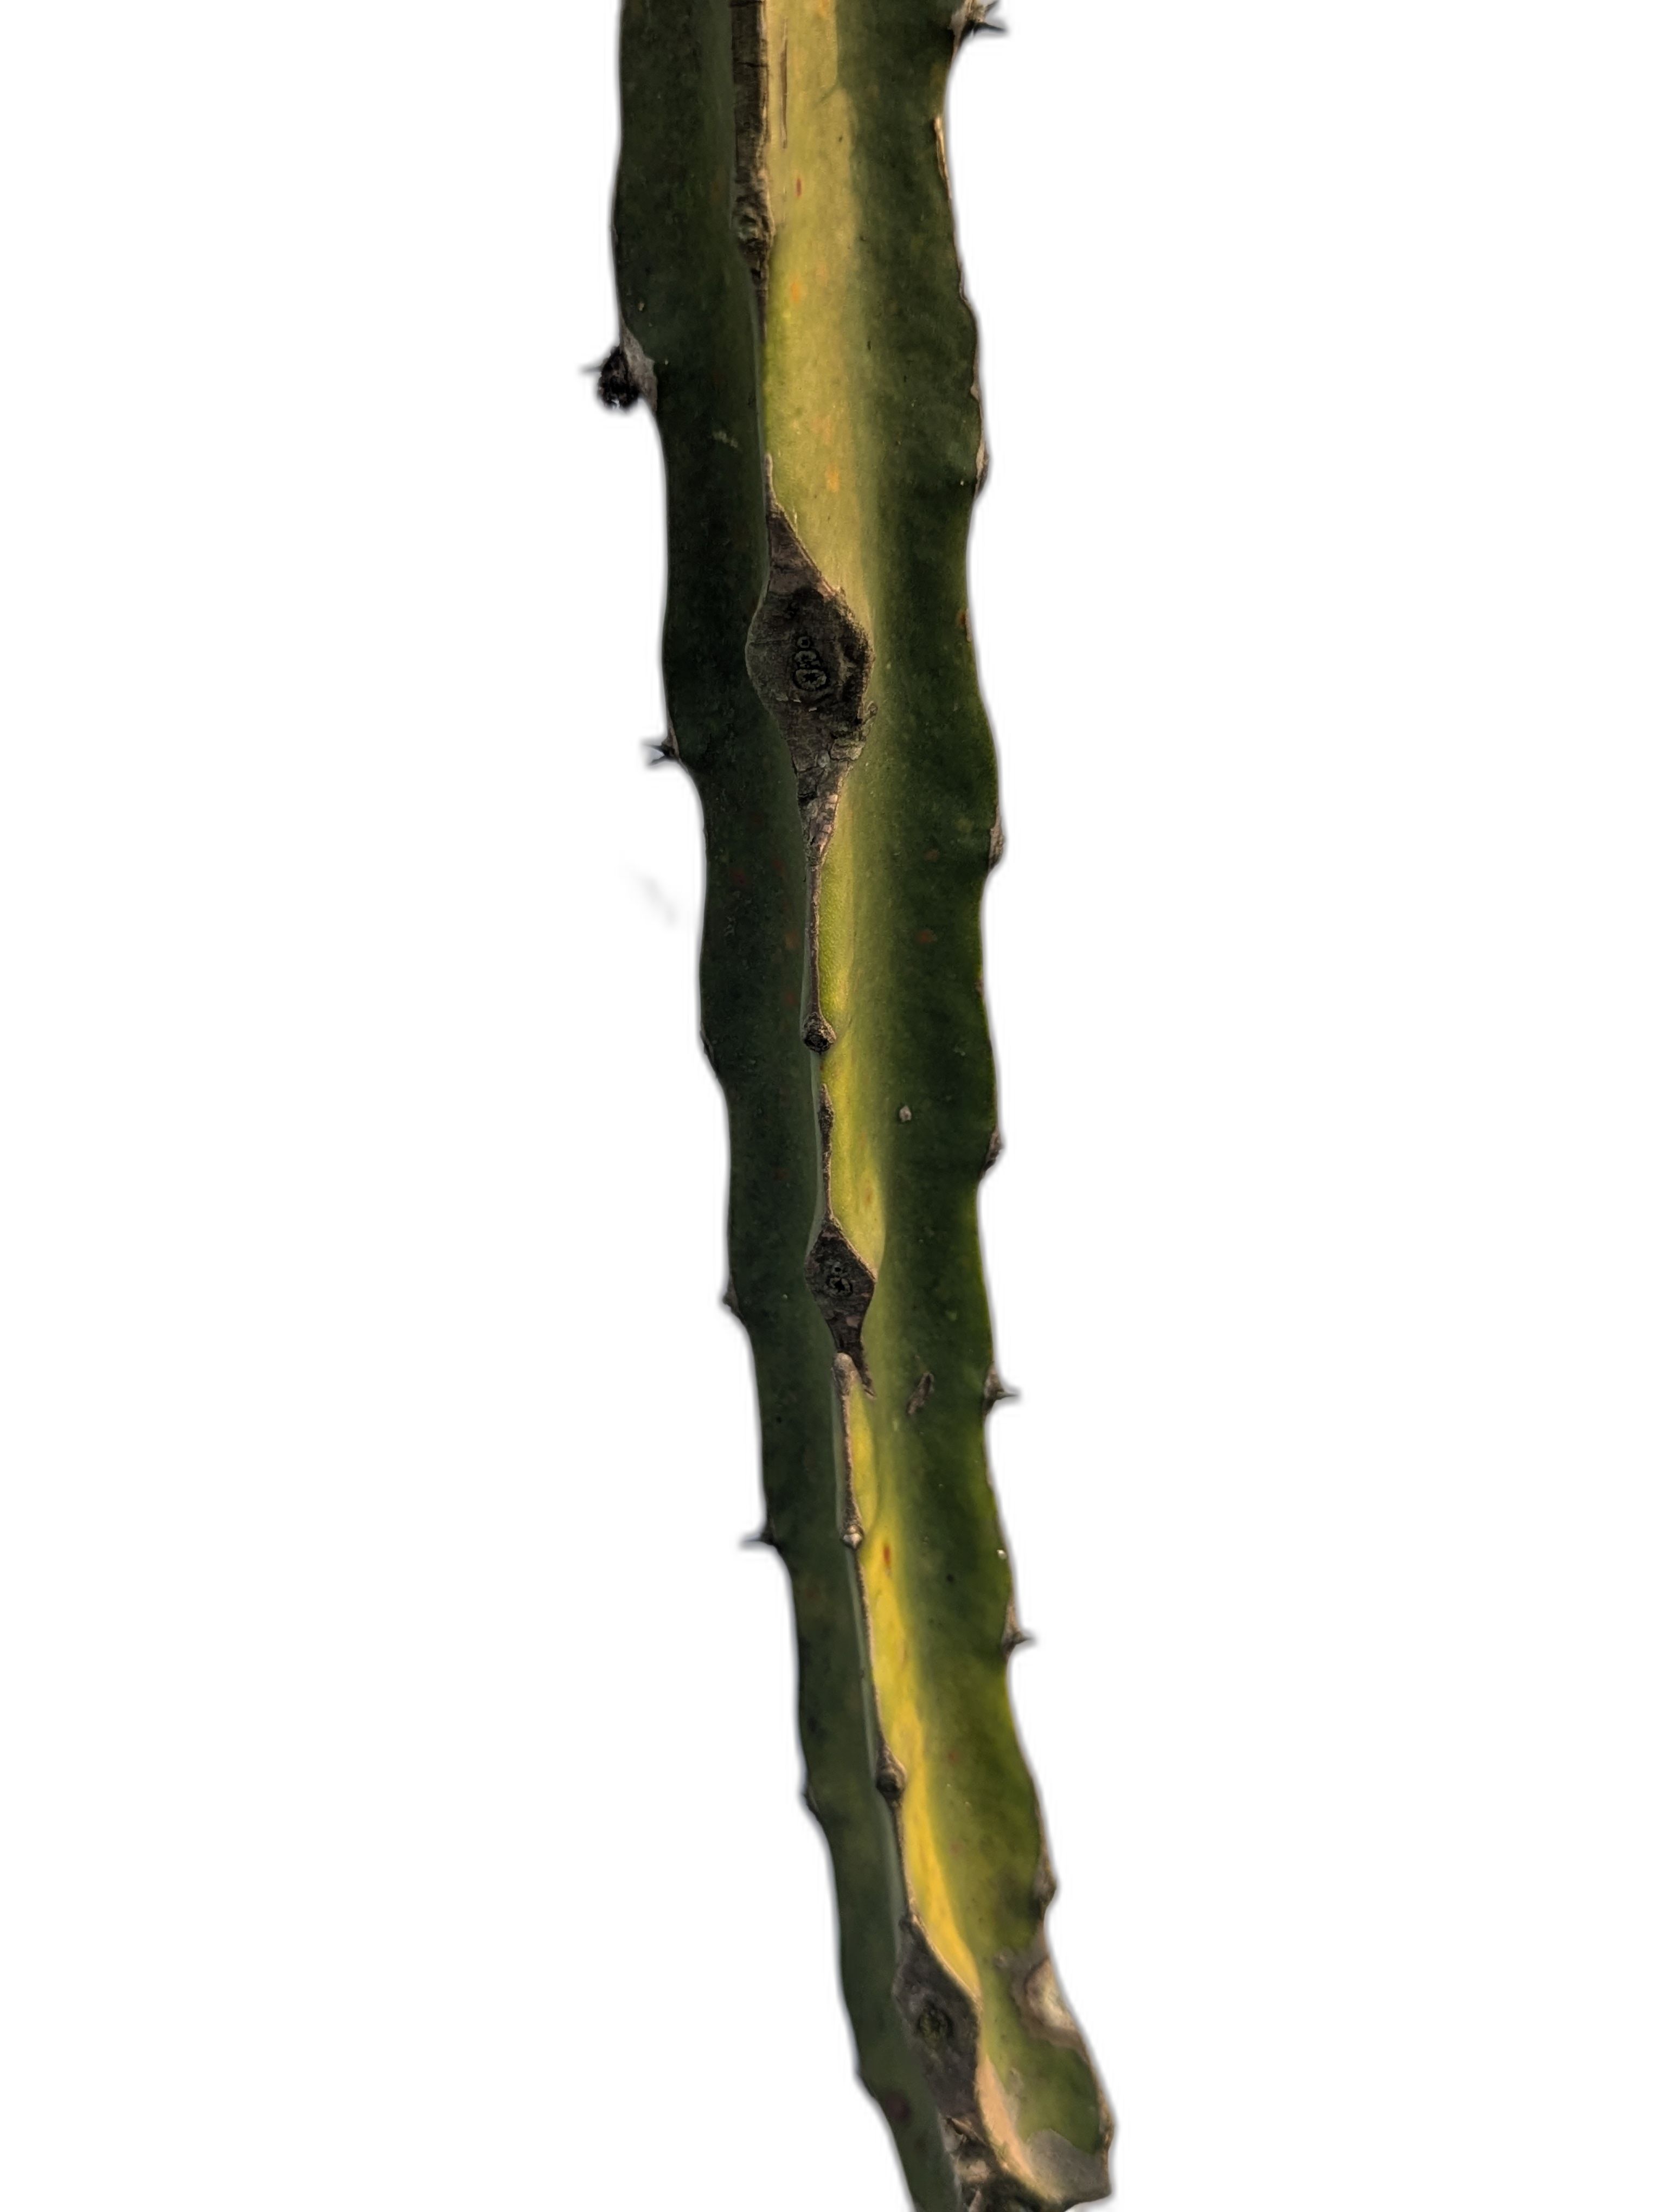
Label: Good leaf